Alexis Sánchez

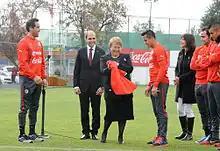
Sánchez (right) meeting Chilean President Michelle Bachelet, alongside his compatriots in 2014

Sánchez scored four times in Chile's qualification campaign for the 2014 FIFA World Cup.